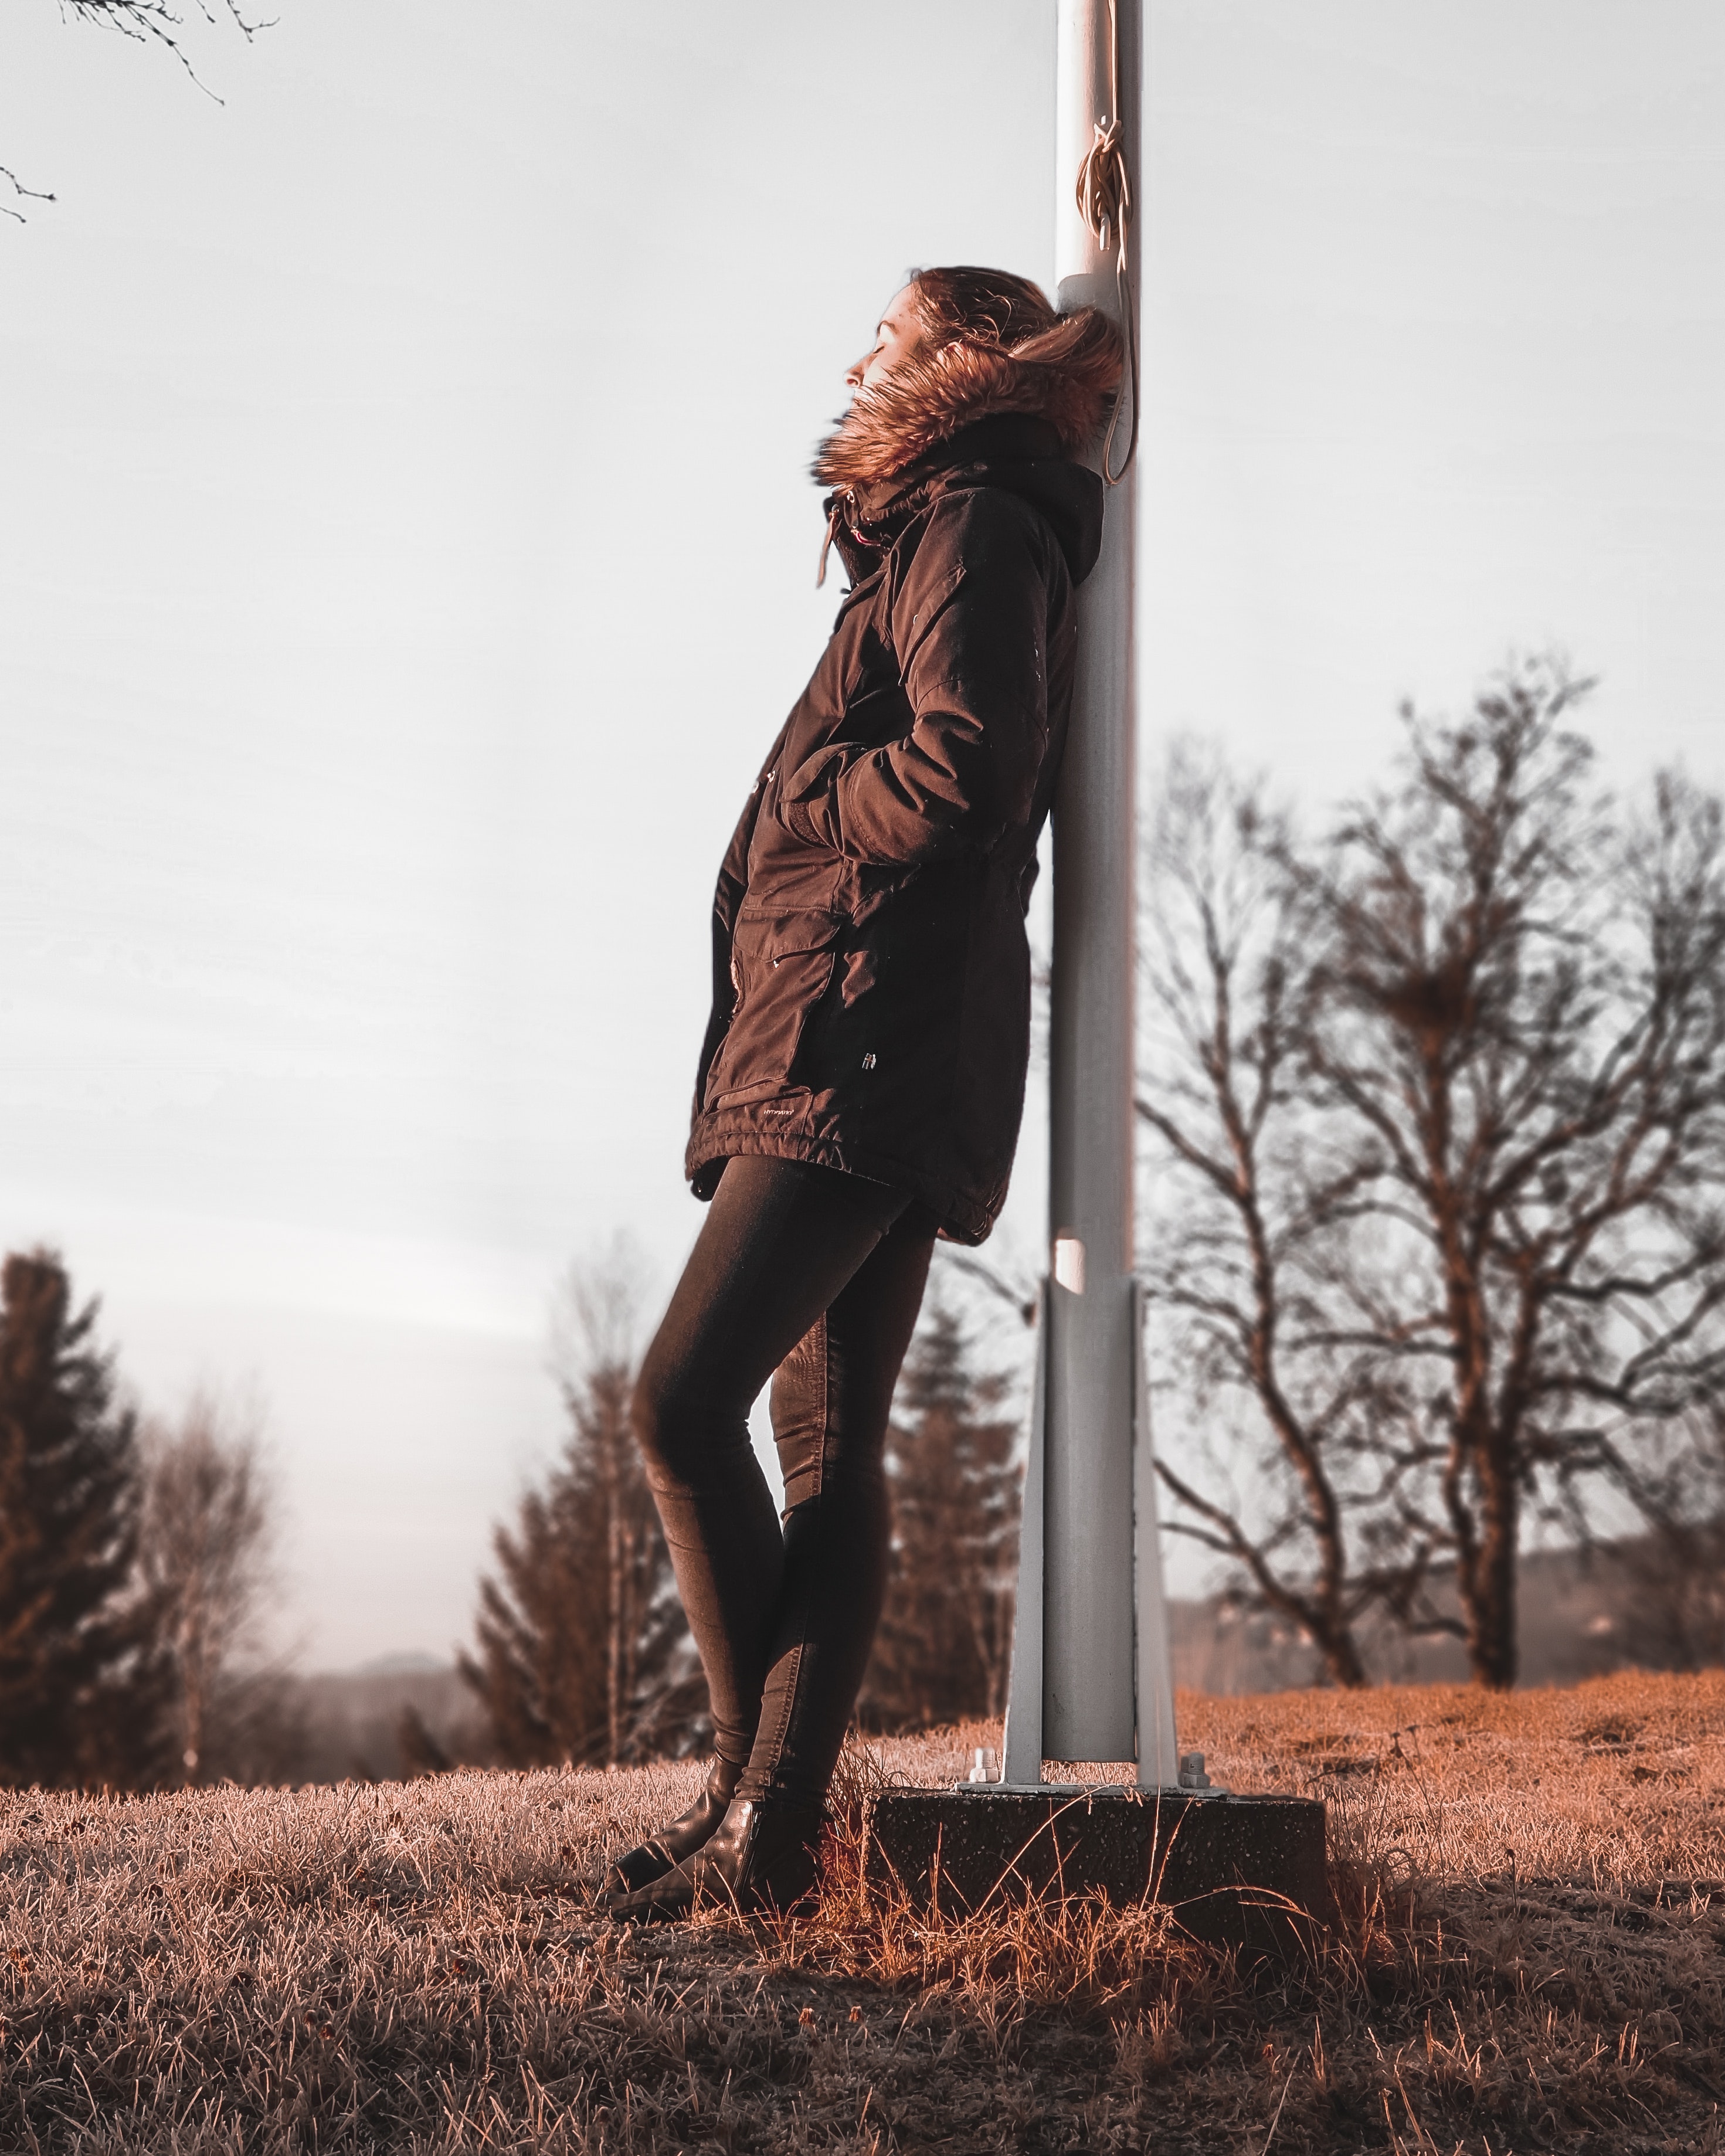
People in nature, photograph, standing, beauty, tree, fashion, brown, grass, dress, leg, photography, grass family, sunlight, branch, long hair, outerwear, photo shoot, footwear, brown hair, plant, model, human leg, happy, jacket, flash photography, vintage clothing, Tints and shades, shoe